Jackknife Bascule Bridge

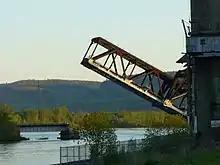
The bridge being opened for a boat in 2013

The vehicular portion of the bridge was replaced by the Island Drive Bridge, which connects neighbouring McKellar Island to the mainland, in 2003. The connecting roadways and upper deck of the Jackknife Bridge were dismantled in 2004, but the lower deck continues to function as the only rail link to the islands.